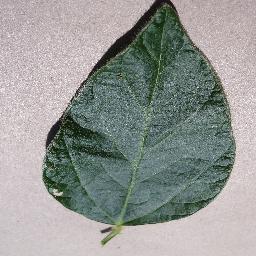
Label: Soybean___healthy